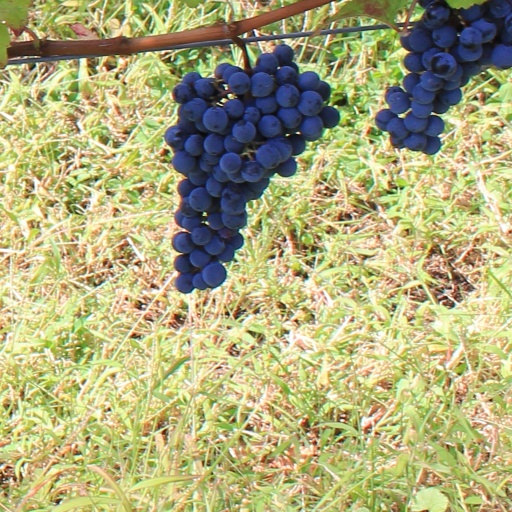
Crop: grape